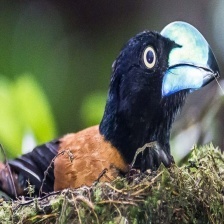
Species: HELMET VANGA
Scientific name: EURYCEROS PREVOSTII